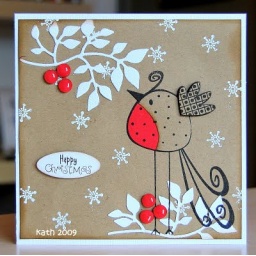
love the red white and black against Kraft paper